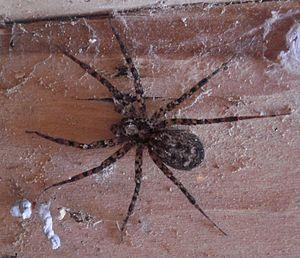
Stiphidion facetum est une espèce d'araignées aranéomorphes de la famille des Stiphidiidae.
Stiphidion est un genre d'araignées aranéomorphes de la famille des Stiphidiidae.
Les Stiphidiidae sont une famille d'araignées aranéomorphes.